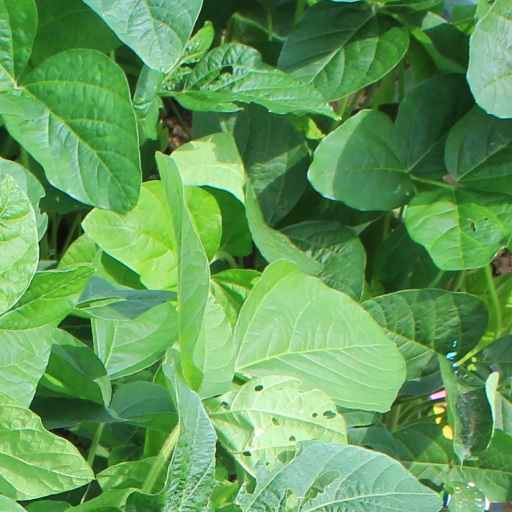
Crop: soybean